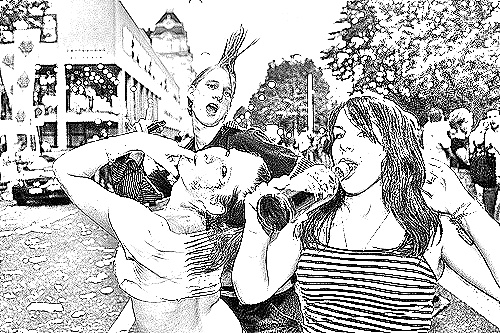
Portrait style: Sketch Portrait